Israelis

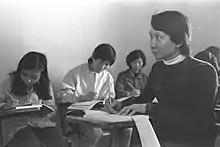
Ulpan for Vietnamese refugees in Afula, 1979

The number of Vietnamese people in Israel is estimated at 200–400. Most of them came to Israel between 1976 and 1979, after the Israeli Prime Minister Menachem Begin granted them political asylum. The Vietnamese people living in Israel are Israeli citizens who also serve in the Israel Defense Forces. Today, the majority of the community lives in the Gush Dan area in the center of Israel but also a few dozen Vietnamese-Israelis or Israelis of Vietnamese origin live in Haifa, Jerusalem and Ofakim.